Klinge station

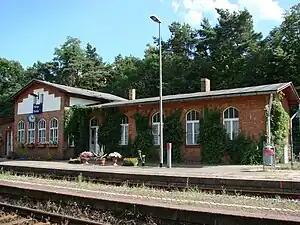
2010

Klinge station is a railway station in the Klinge district in the municipality of Wiesengrund, located in the Spree-Neiße district in Brandenburg, Germany.